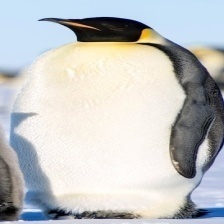
Species: EMPEROR PENGUIN
Scientific name: APTENODYTES FORSTERI
ImageNet parent category: king_penguin